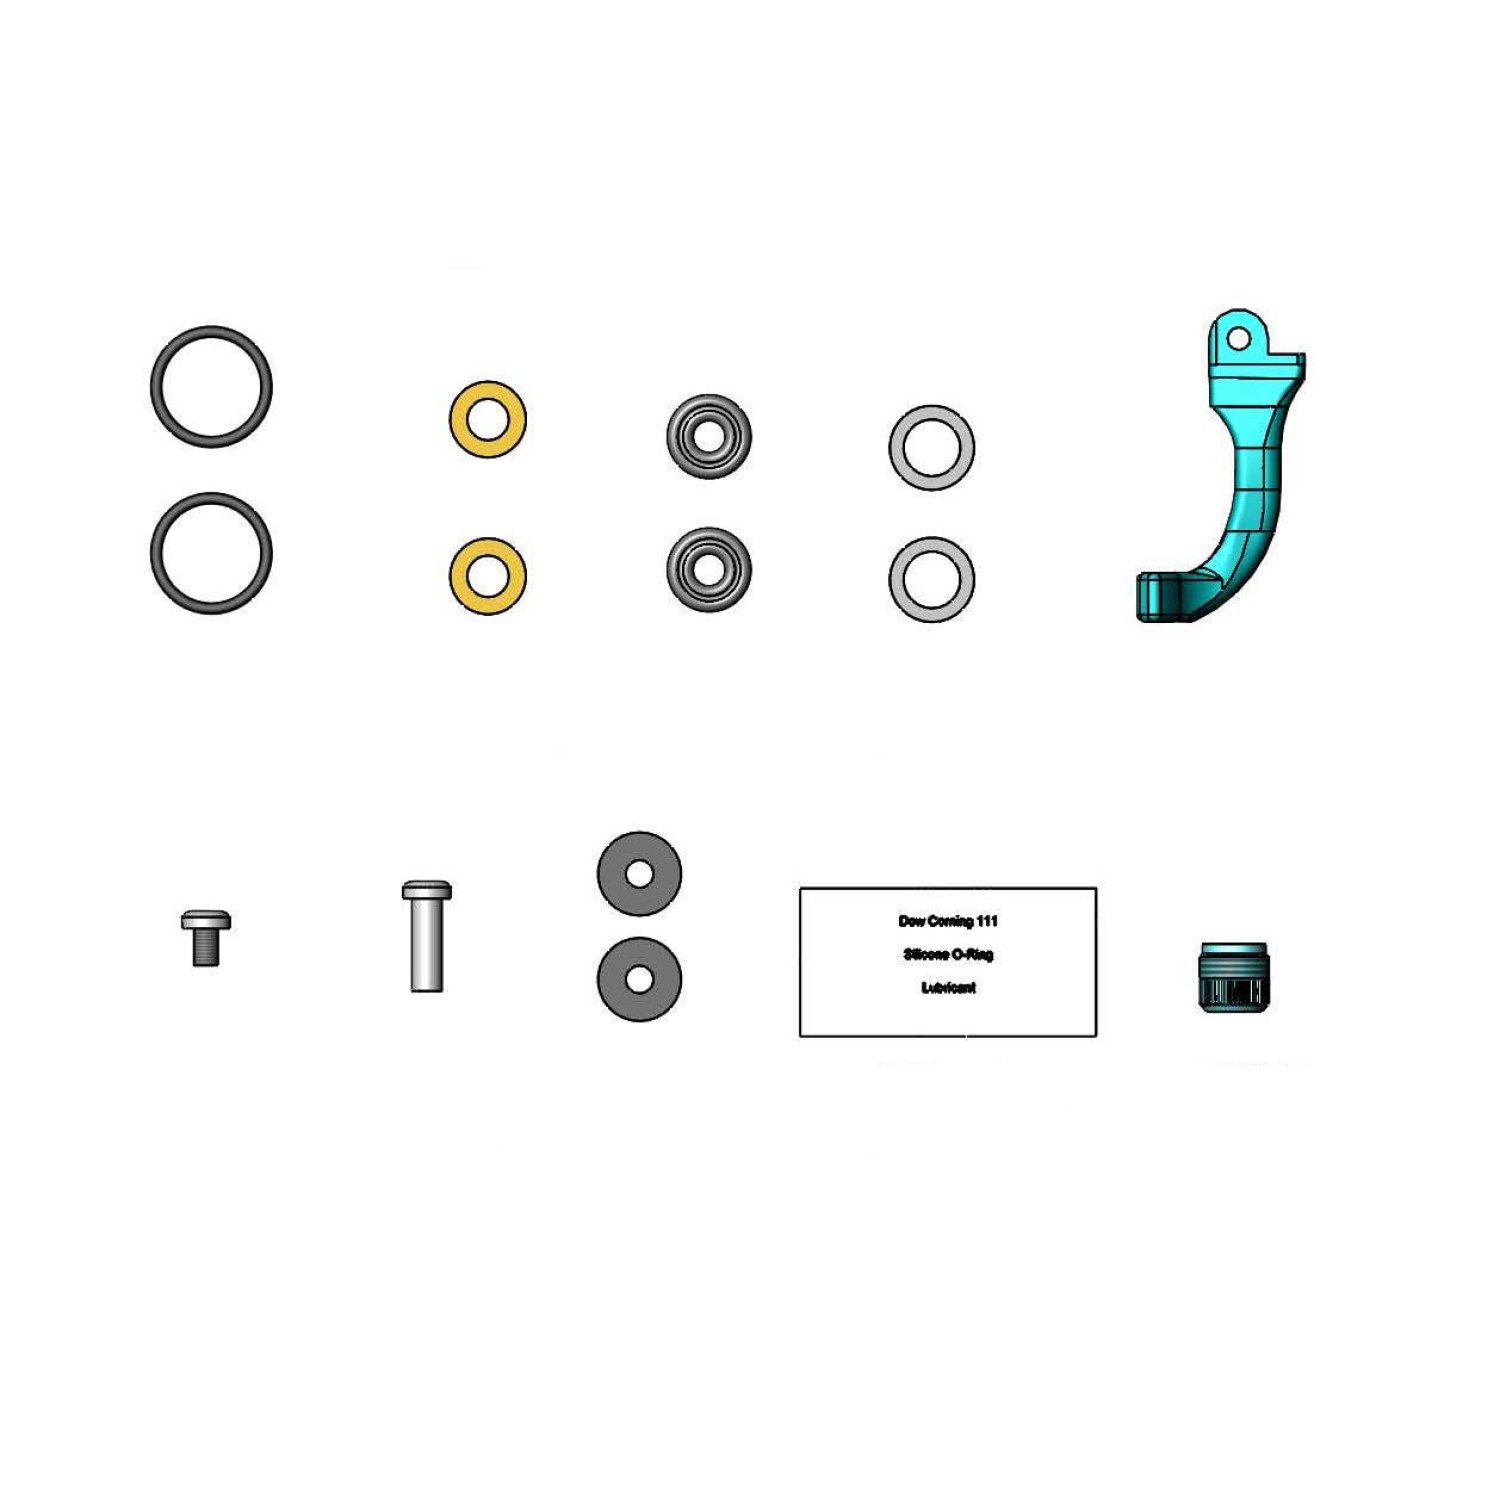
T&S Brass 5GF-RK
T&S Brass 5GF-RK Equip 5GF Glass Filler Repair Kit
Brand: T&S Brass
Category: Hardware > Plumbing > Plumbing Repair Kits > Faucet Repair Kits